United States Post Office (Angola, New York)

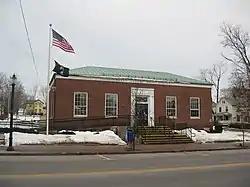
U.S. Post Office, January 2010

US Post Office—Angola is a historic post office building located at Angola in Erie County, New York. It was designed and built 1938–1939, and is one of a number of post offices in New York State designed by the Office of the Supervising Architect of the Treasury Department, Louis A. Simon. The building is in the Colonial Revival style. The interior features a cast-stone relief sculpture by Leopold Scholz executed in 1940 and titled "A Pioneer Woman's Bravery".